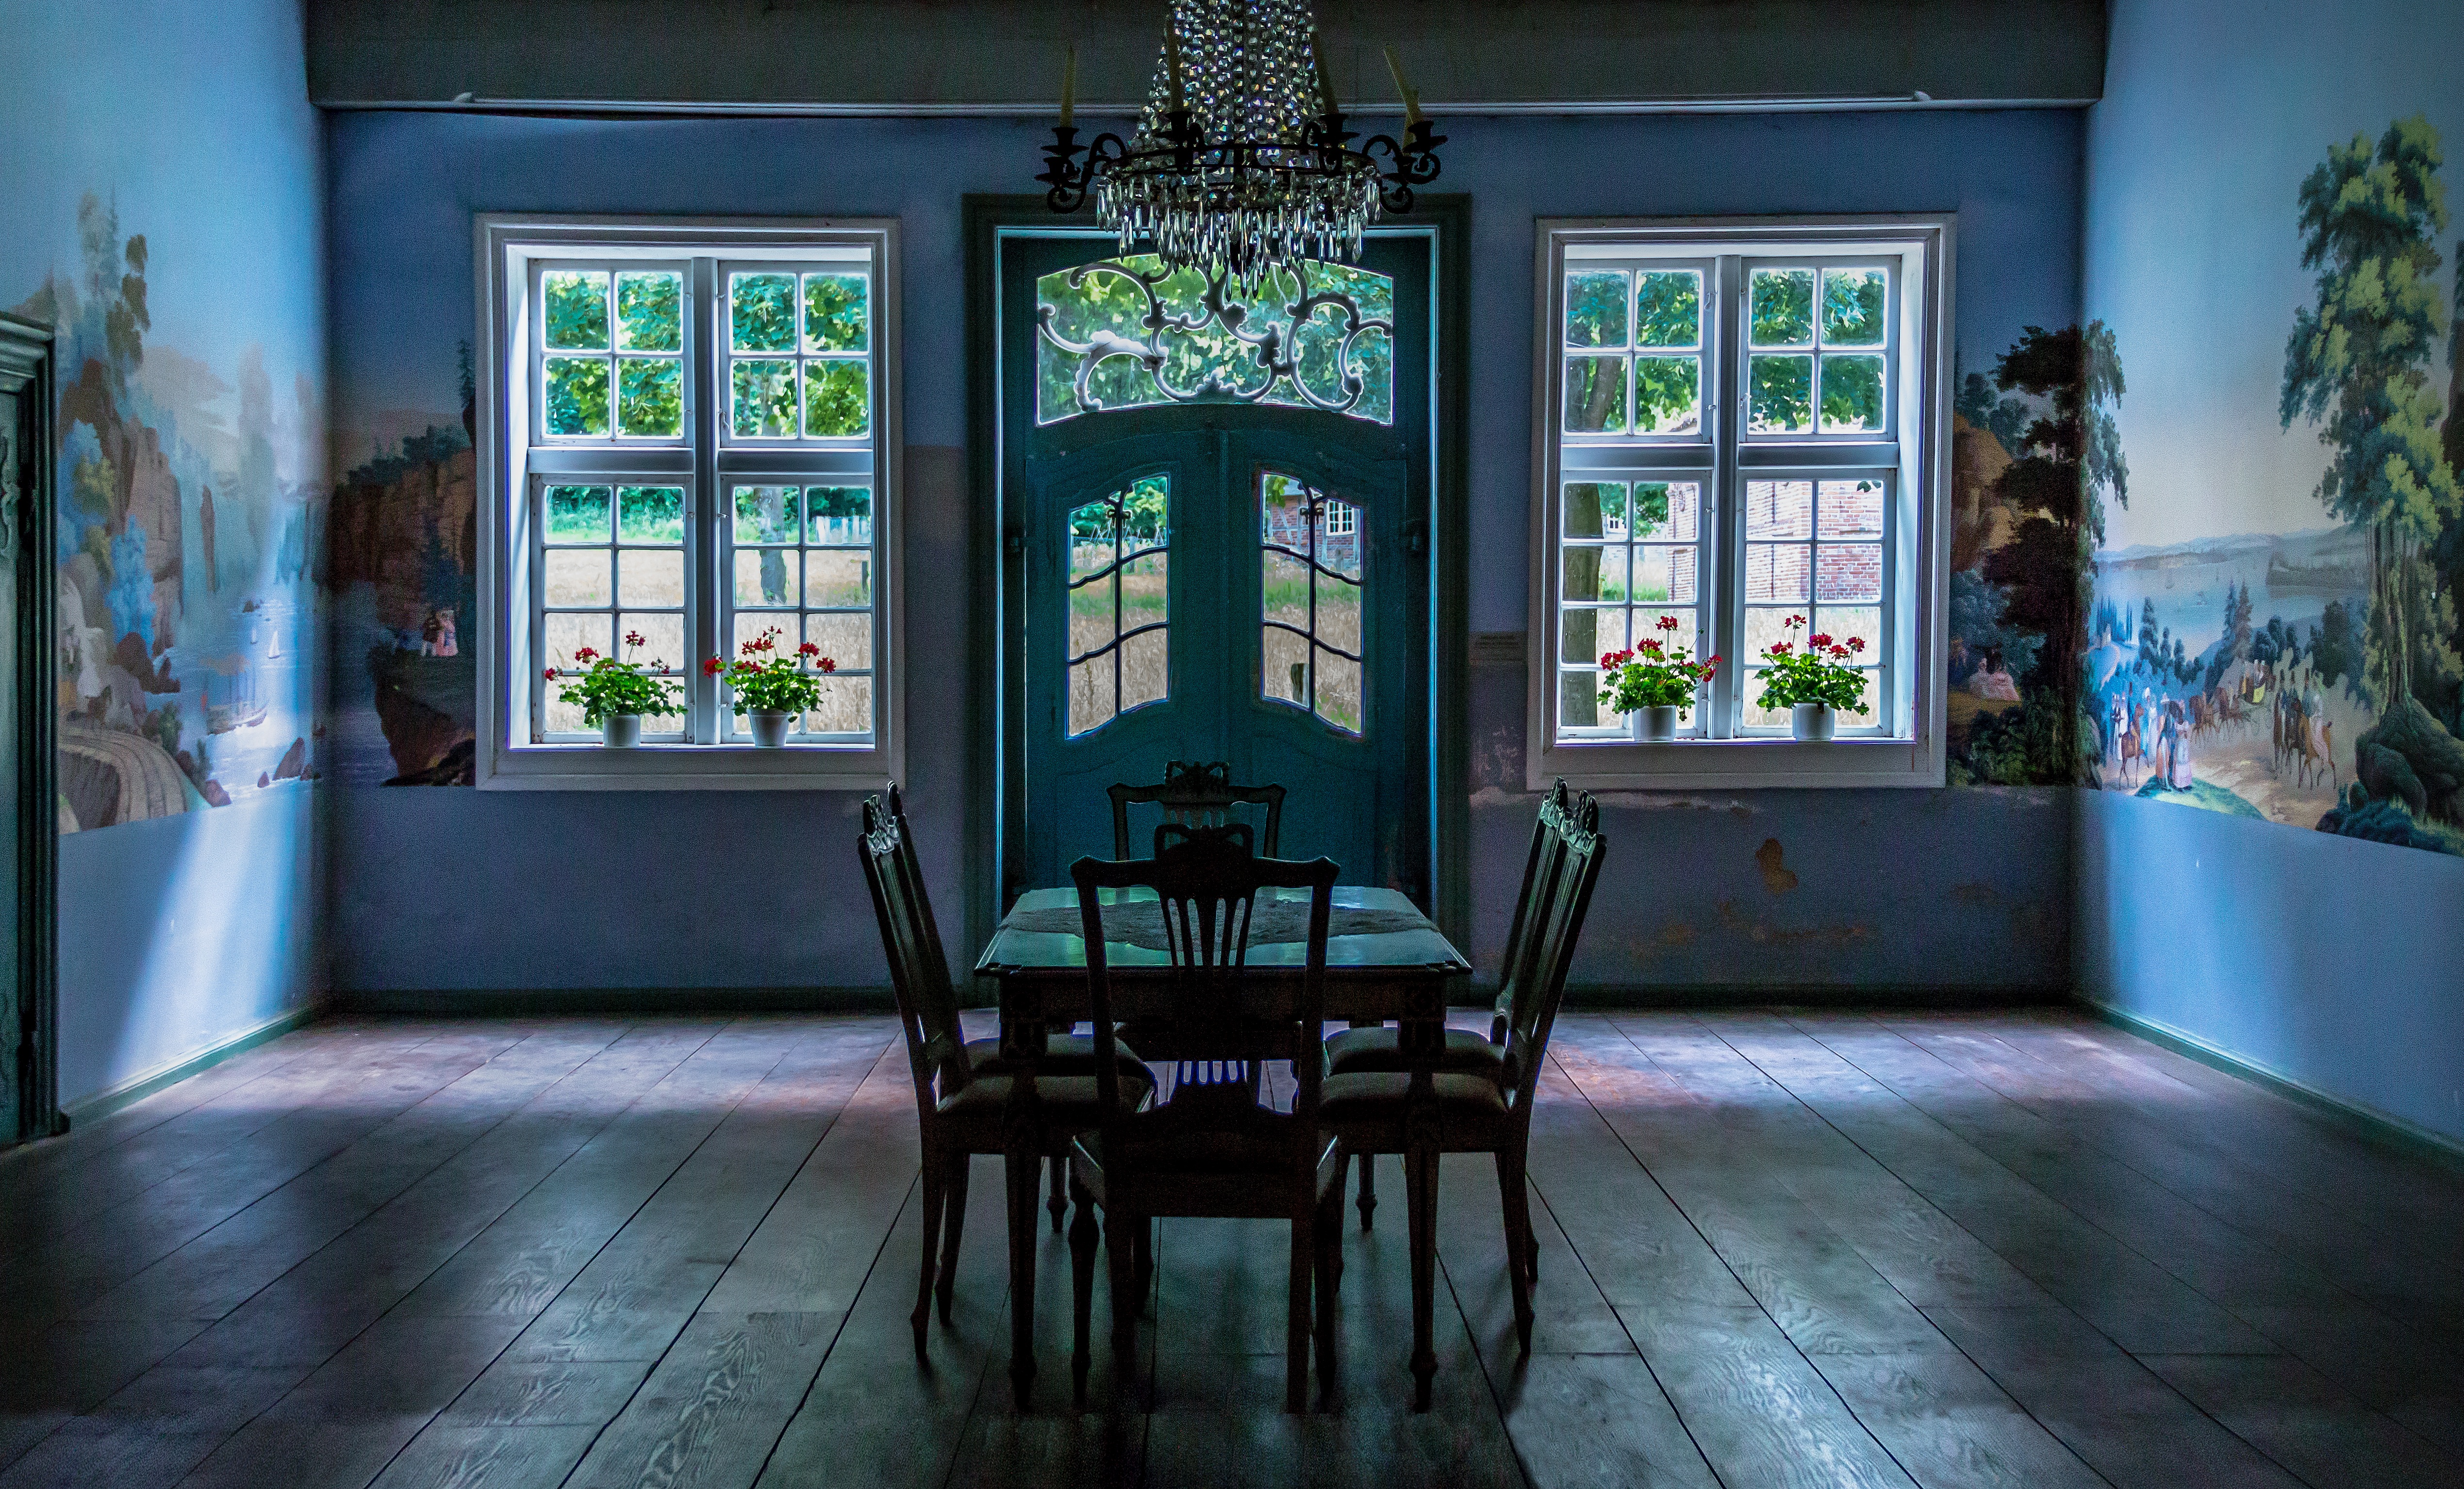
architecture, mansion, house, window, building, old, atmosphere, home, space, property, living room, decay, room, old building, interior design, transience, rooms, tourist attraction, estate, past, forget, leave, lost places, old room, freilichtmuseum keel